Cooper's hawk

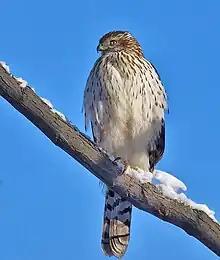
Immature Cooper's hawk in winter

Another popular prey family is the woodpeckers. A rather numerous and widely distributed species, the northern flicker ("Colaptes auratus"), is a particular dietary staple of Cooper's hawks, being about the third most widely reported prey species. The flicker was the main prey in northern New Mexico, at 22.5% of 316 prey items, and in southern Wisconsin, at 22% of 77 prey items. Flickers are common prey elsewhere as well, such as in Ithaca, New York. Medium-sized woodpeckers, such as red-headed woodpeckers ("Melanerpes erythrocephalus") and red-bellied woodpeckers ("Melanerpes carolinus") were important secondary prey in different parts of the range. In South Carolina, it was found that 15% of the red-headed woodpeckers in a study population were killed by hawks. All told, about 20 species (almost all in North America but for a couple poorly studied species) of woodpecker are known to be taken, ranging from the smallest, the downy woodpecker ("Picoides pubescens"), to the largest, the pileated woodpecker ("Dryocopus pileatus"). The response of woodpeckers to a sighted Cooper's hawks varies, with evidence showing that downy woodpecker and flickers would behave more boldly and themselves may scold the hawk if part of a mixed flock but, if alone, the woodpecker will typically try to flee. Despite the regularity of predation of woodpeckers that are in the open, a study in British Columbia shows indicated Cooper's hawks seldom prey upon woodpecker nests, perhaps due to being unable to access their secluded, smallish nest holes, with the study showing that the most regular predators of such nests were various mammals (from deermice to bears).